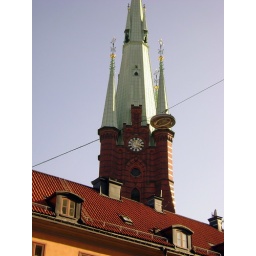
a clock tower in Stockholm